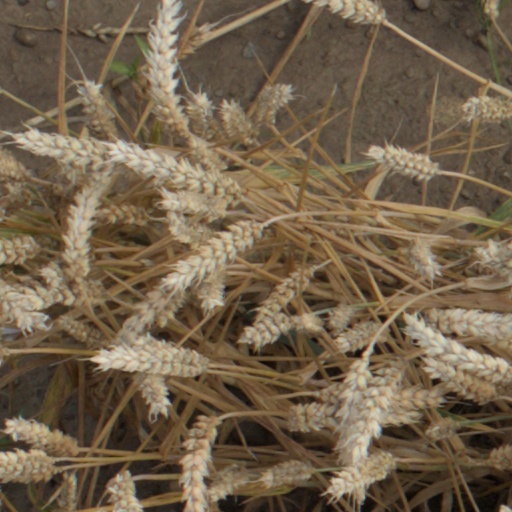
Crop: wheat